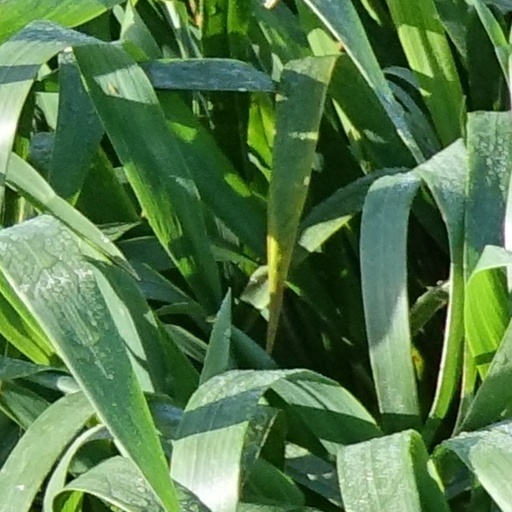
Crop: wheat